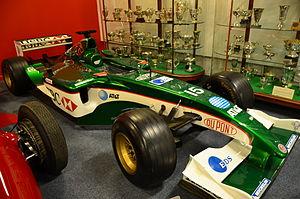
La Jaguar R4 est la monoplace engagée par l'écurie Jaguar lors de la saison 2003 de Formule 1. Elle est pilotée par l'Australien Mark Webber et le Brésilien Antônio Pizzonia, remplacé par l'Anglais Justin Wilson à la mi-saison. André Lotterer et Björn Wirdheim sont les pilotes d'essais. La monoplace a été présentée à Milton Keynes le 21 janvier 2003.
Jaguar Racing est une écurie britannique de Formule 1 engagée en championnat du monde de 2000 à 2004, fondée sur les bases de l'ancienne équipe Stewart Grand Prix engagée en championnat du monde de 1997 à 1999.